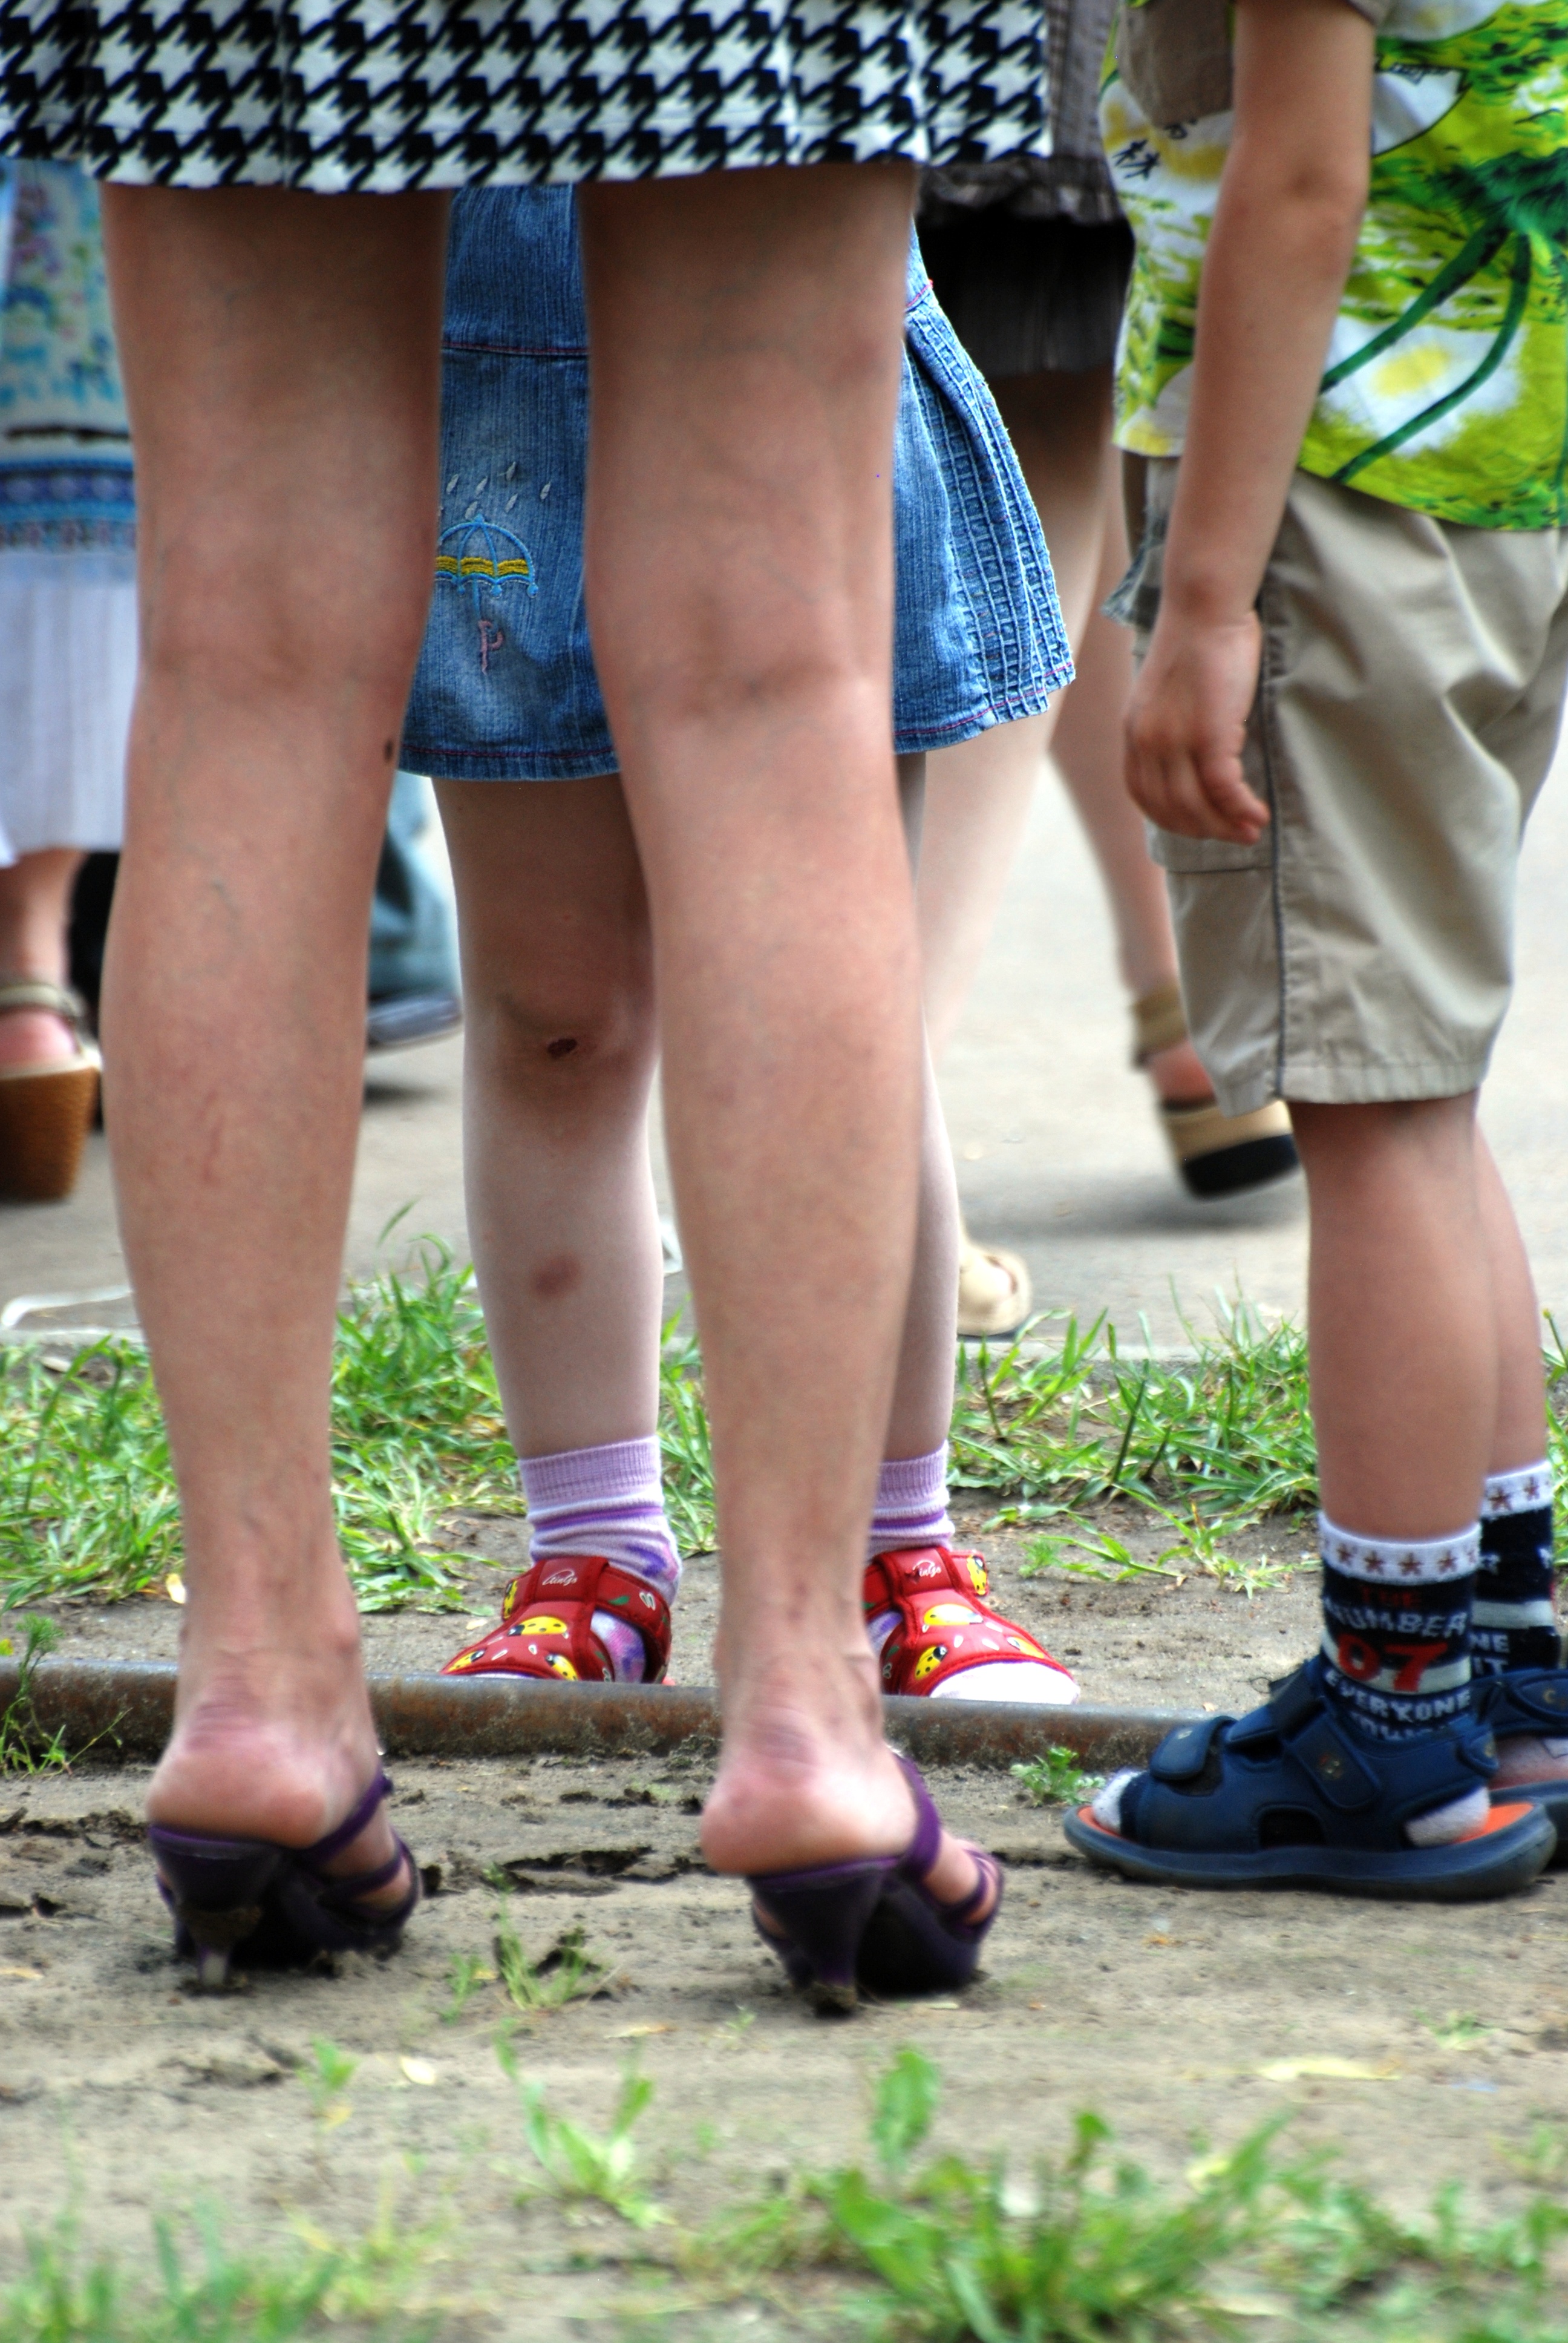
shoe, people, leg, spring, color, fashion, nikon, season, human body, barefoot, footwear, nikkor, russia, d80, 70300mm, nikond80, 70300mmf4556gvr, yaroslavl